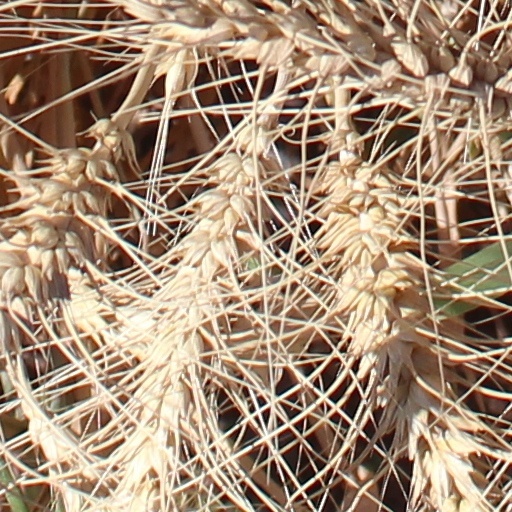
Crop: wheat